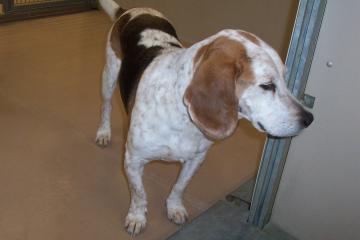
Breed: beagle